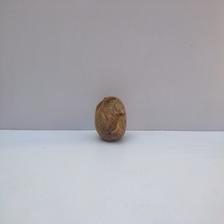
Size: Spoiled